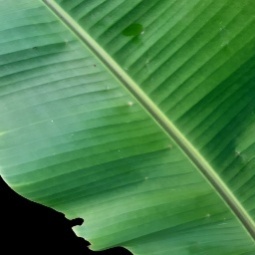
Label: Healthy